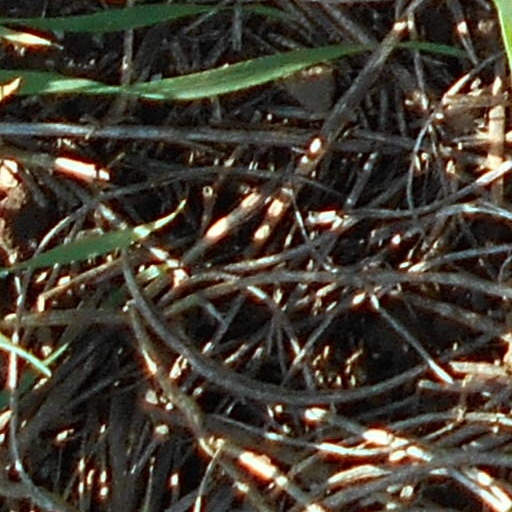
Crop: wheat